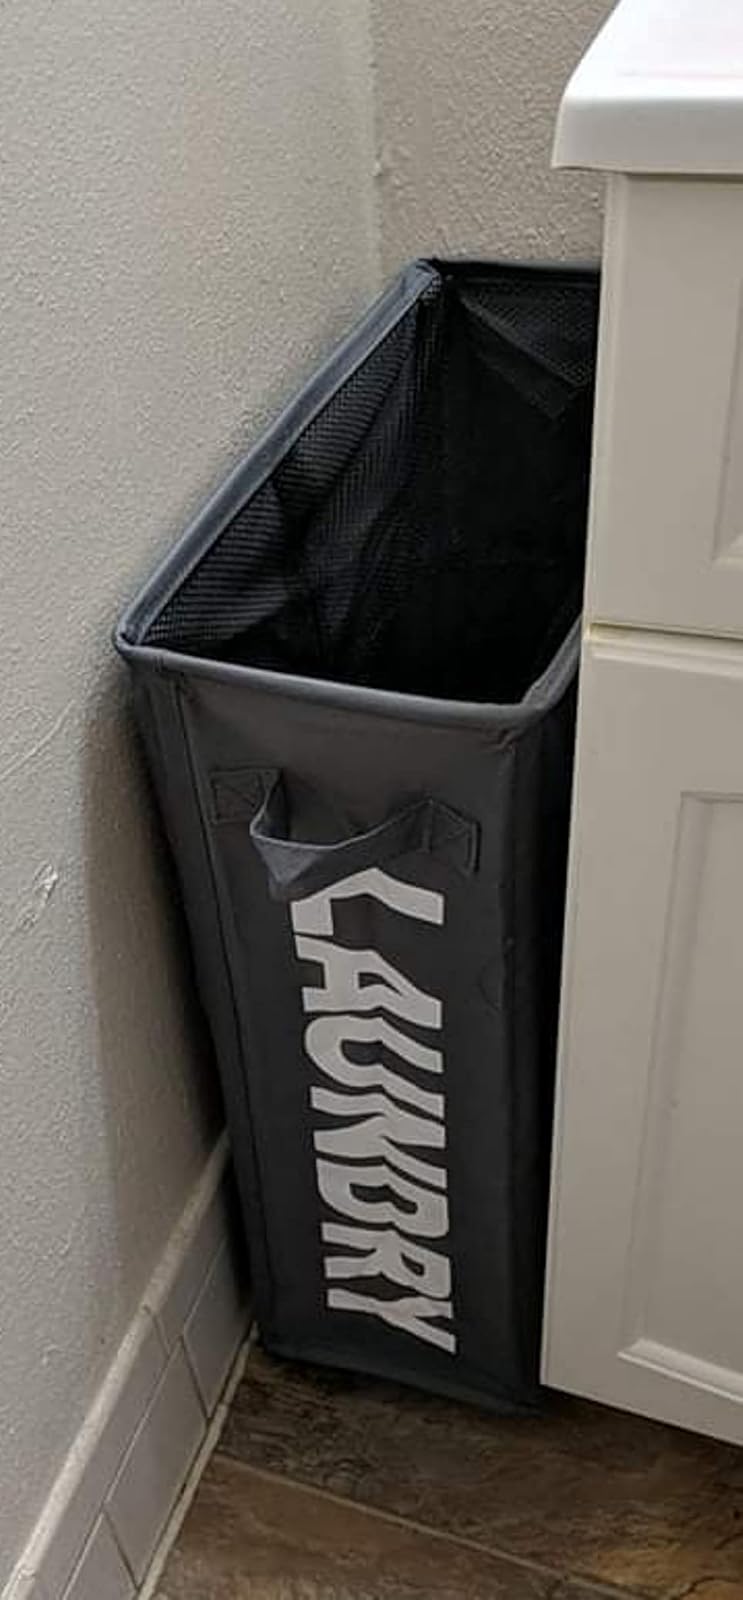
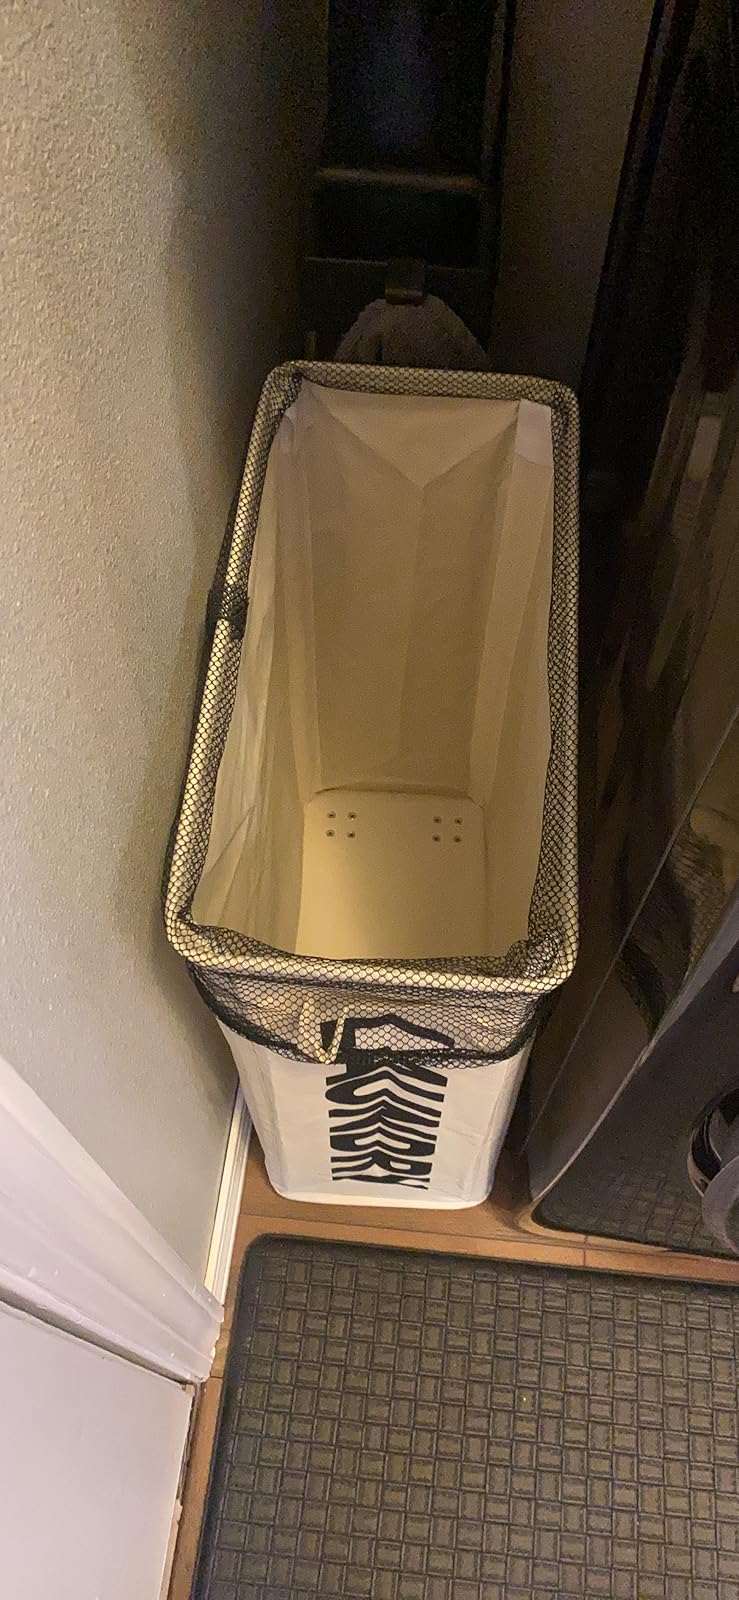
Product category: items_hamper
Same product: no